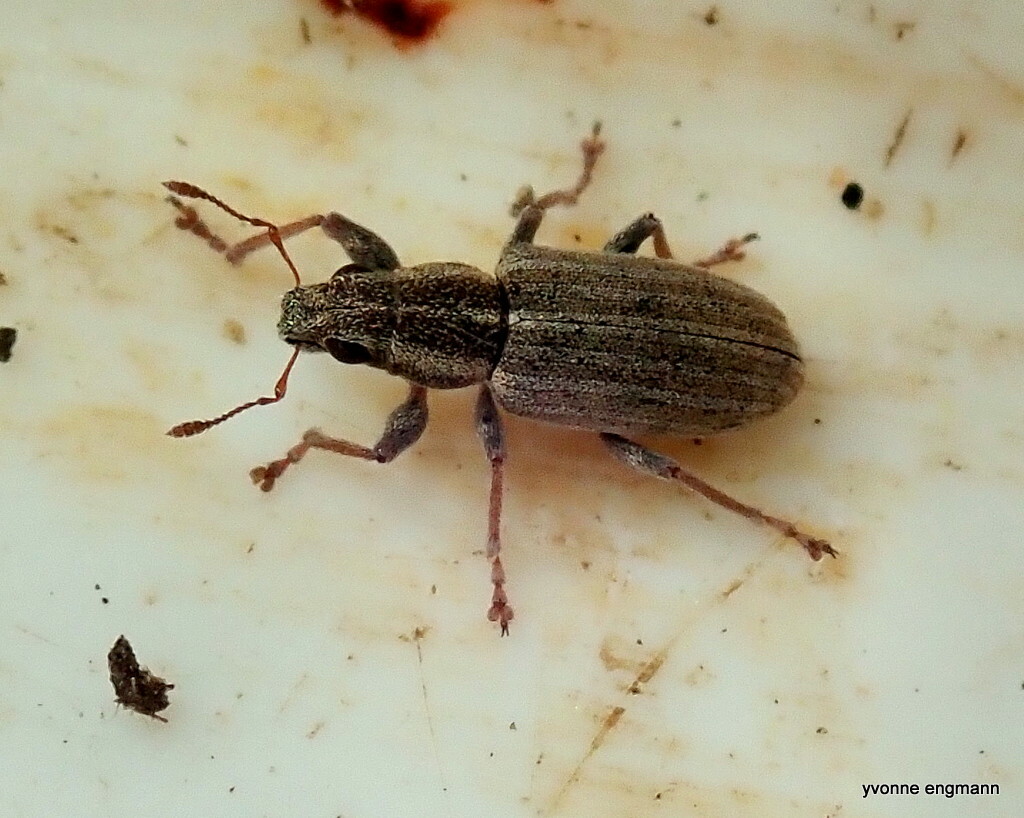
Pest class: pea_leaf_weevil